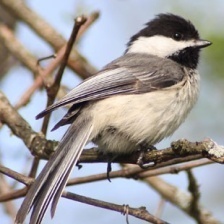
Species: BLACK-CAPPED CHICKADEE
Scientific name: POECILE ATRICAPILLUS
ImageNet parent category: chickadee